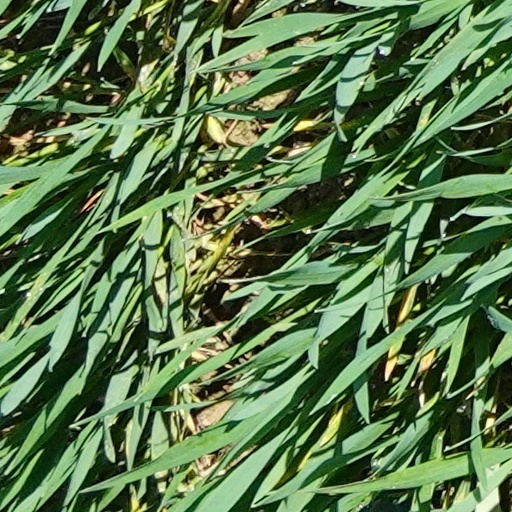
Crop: wheat